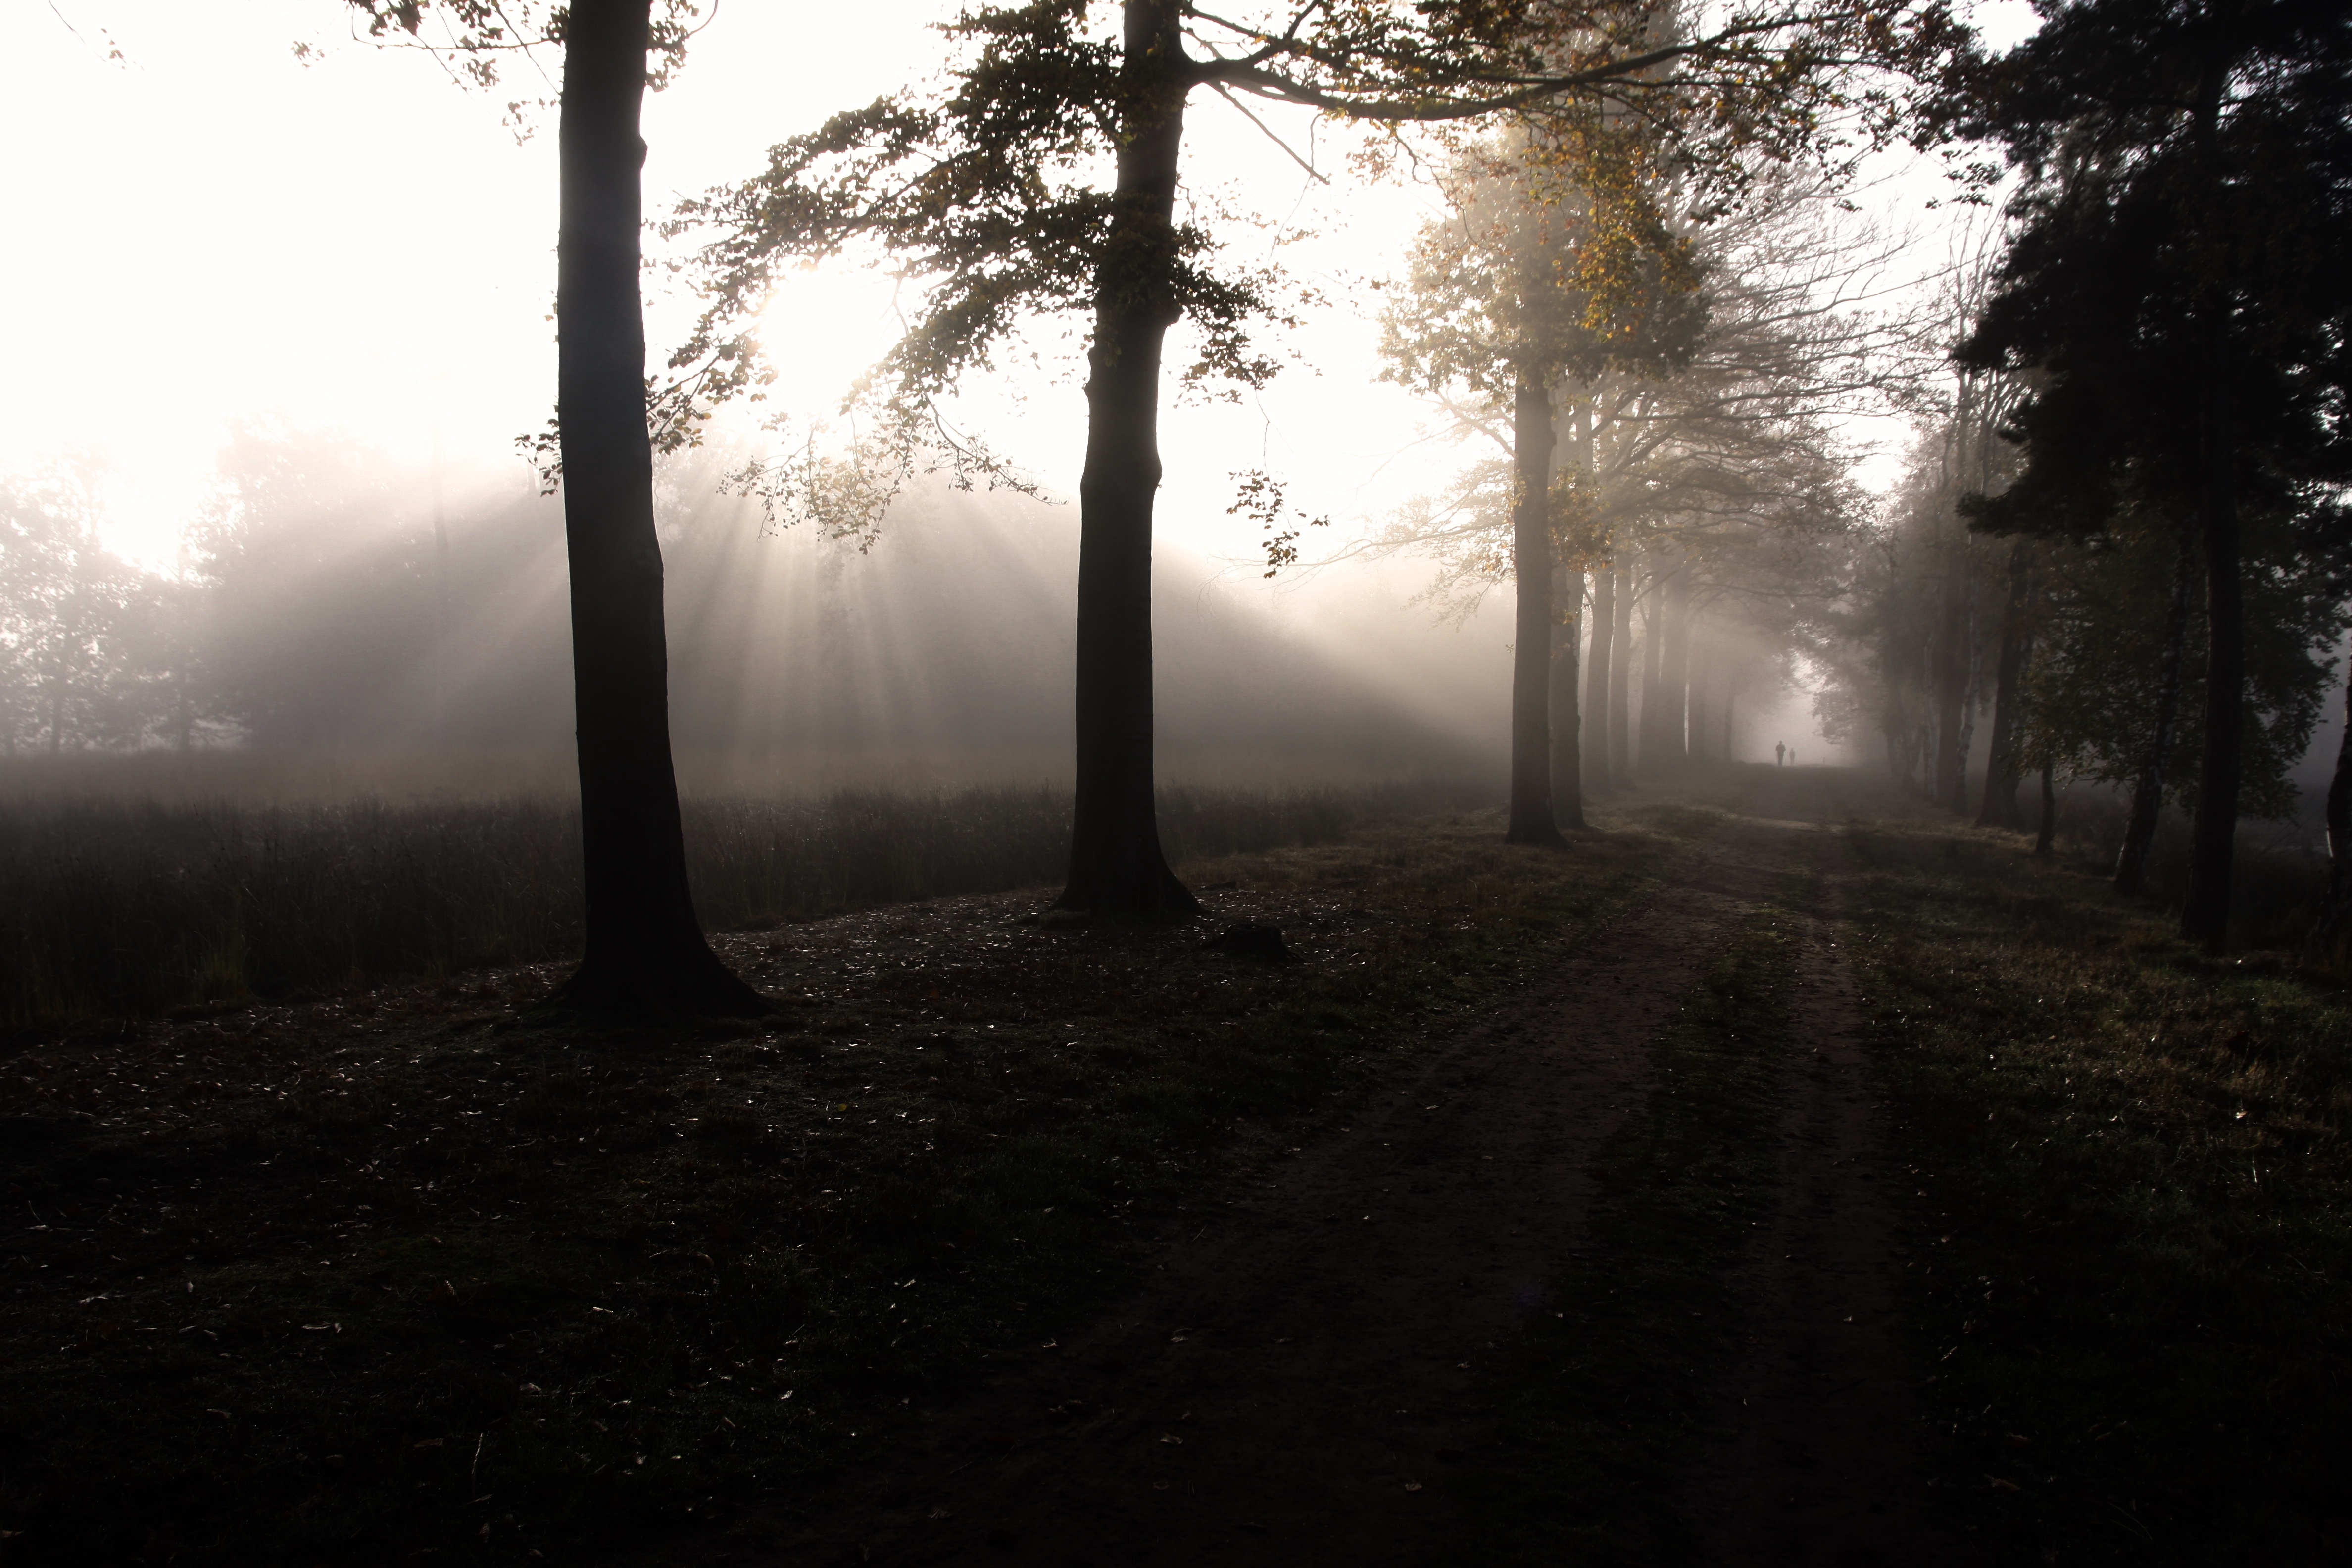
tree, nature, forest, branch, light, fog, mist, sunlight, morning, dawn, atmosphere, weather, darkness, woodland, habitat, natural environment, atmospheric phenomenon, woody plant